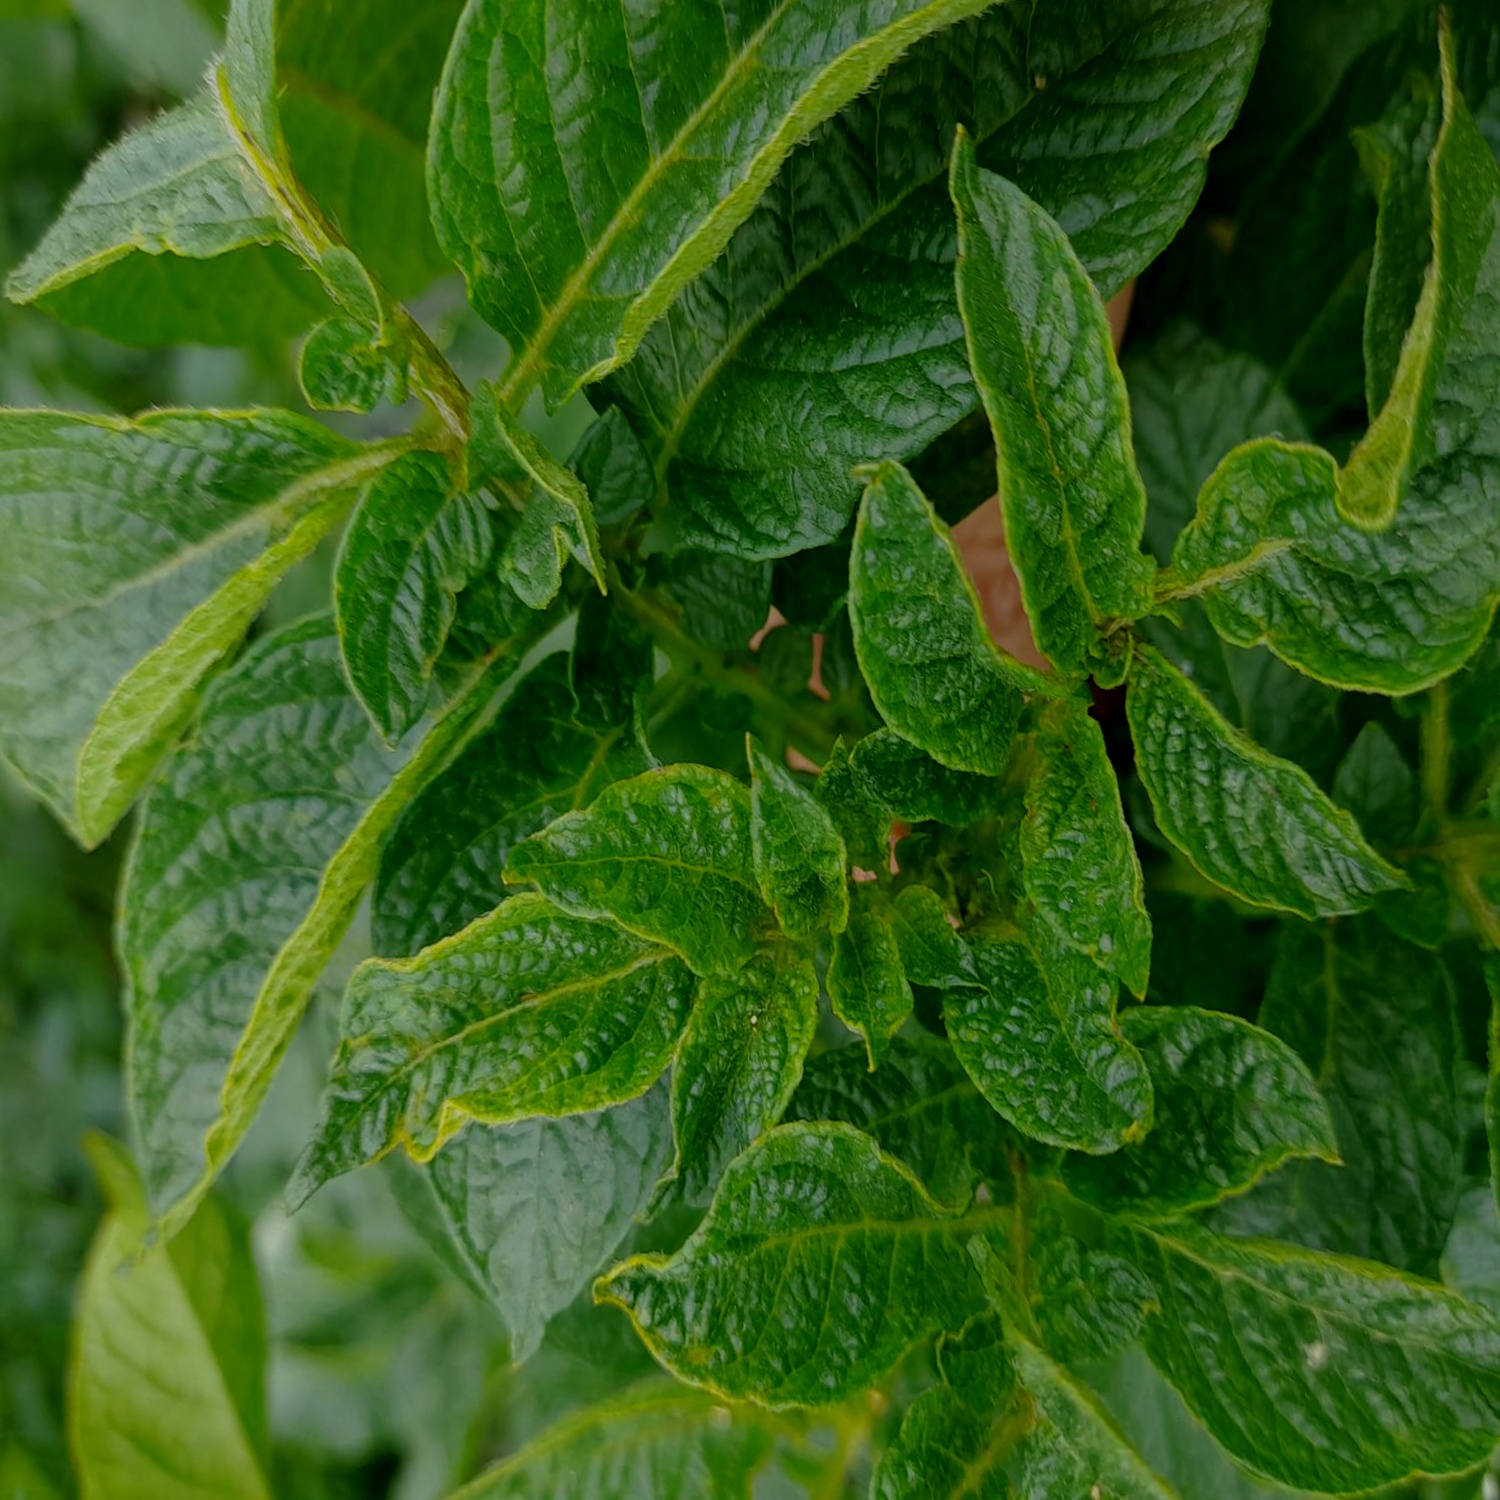
Etiqueta: Virus